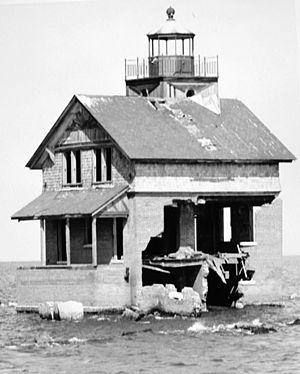
Phare de Cedar Point (démoli) à Saint Mary's County, Maryland, Etats-Unis
Le phare de Cedar Point, était un phare situé en baie de Chesapeake dans le Comté de Saint Mary, dans le Maryland.